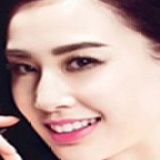
ca sĩ Vương Lạc Đan